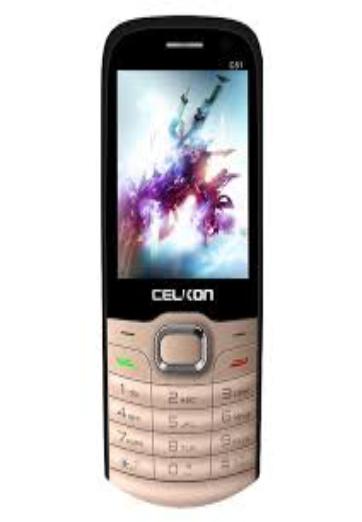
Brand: Celkon
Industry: Electronic